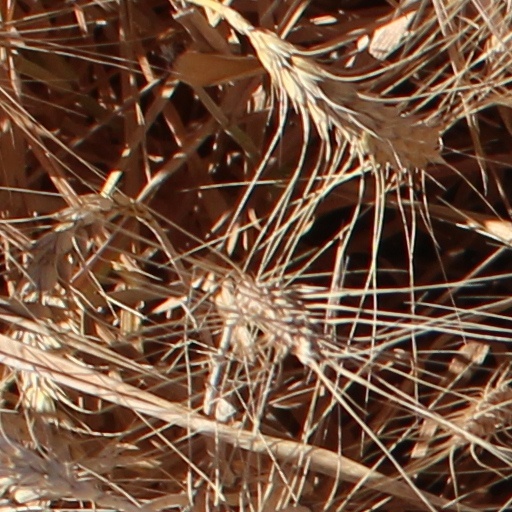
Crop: wheat